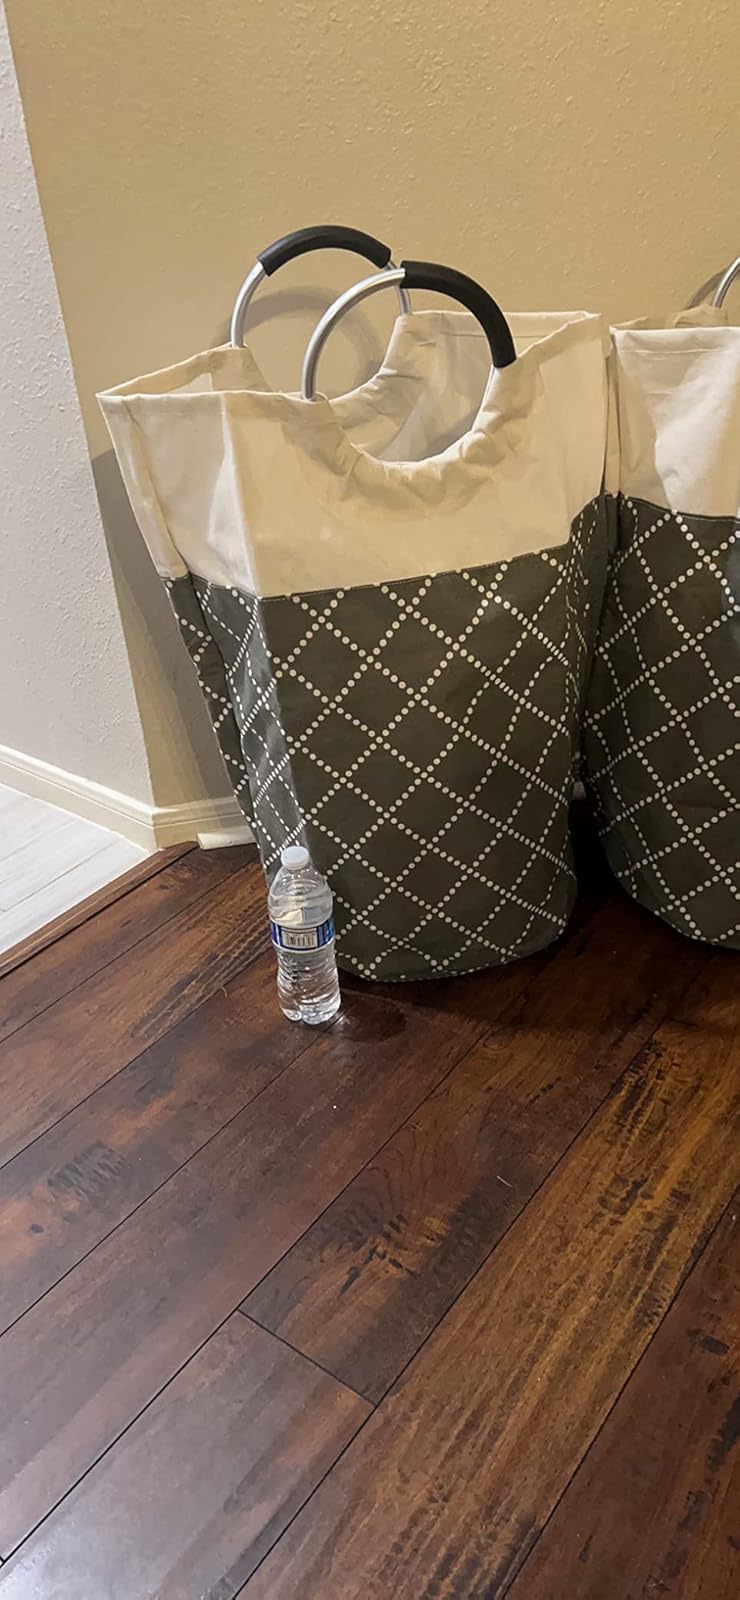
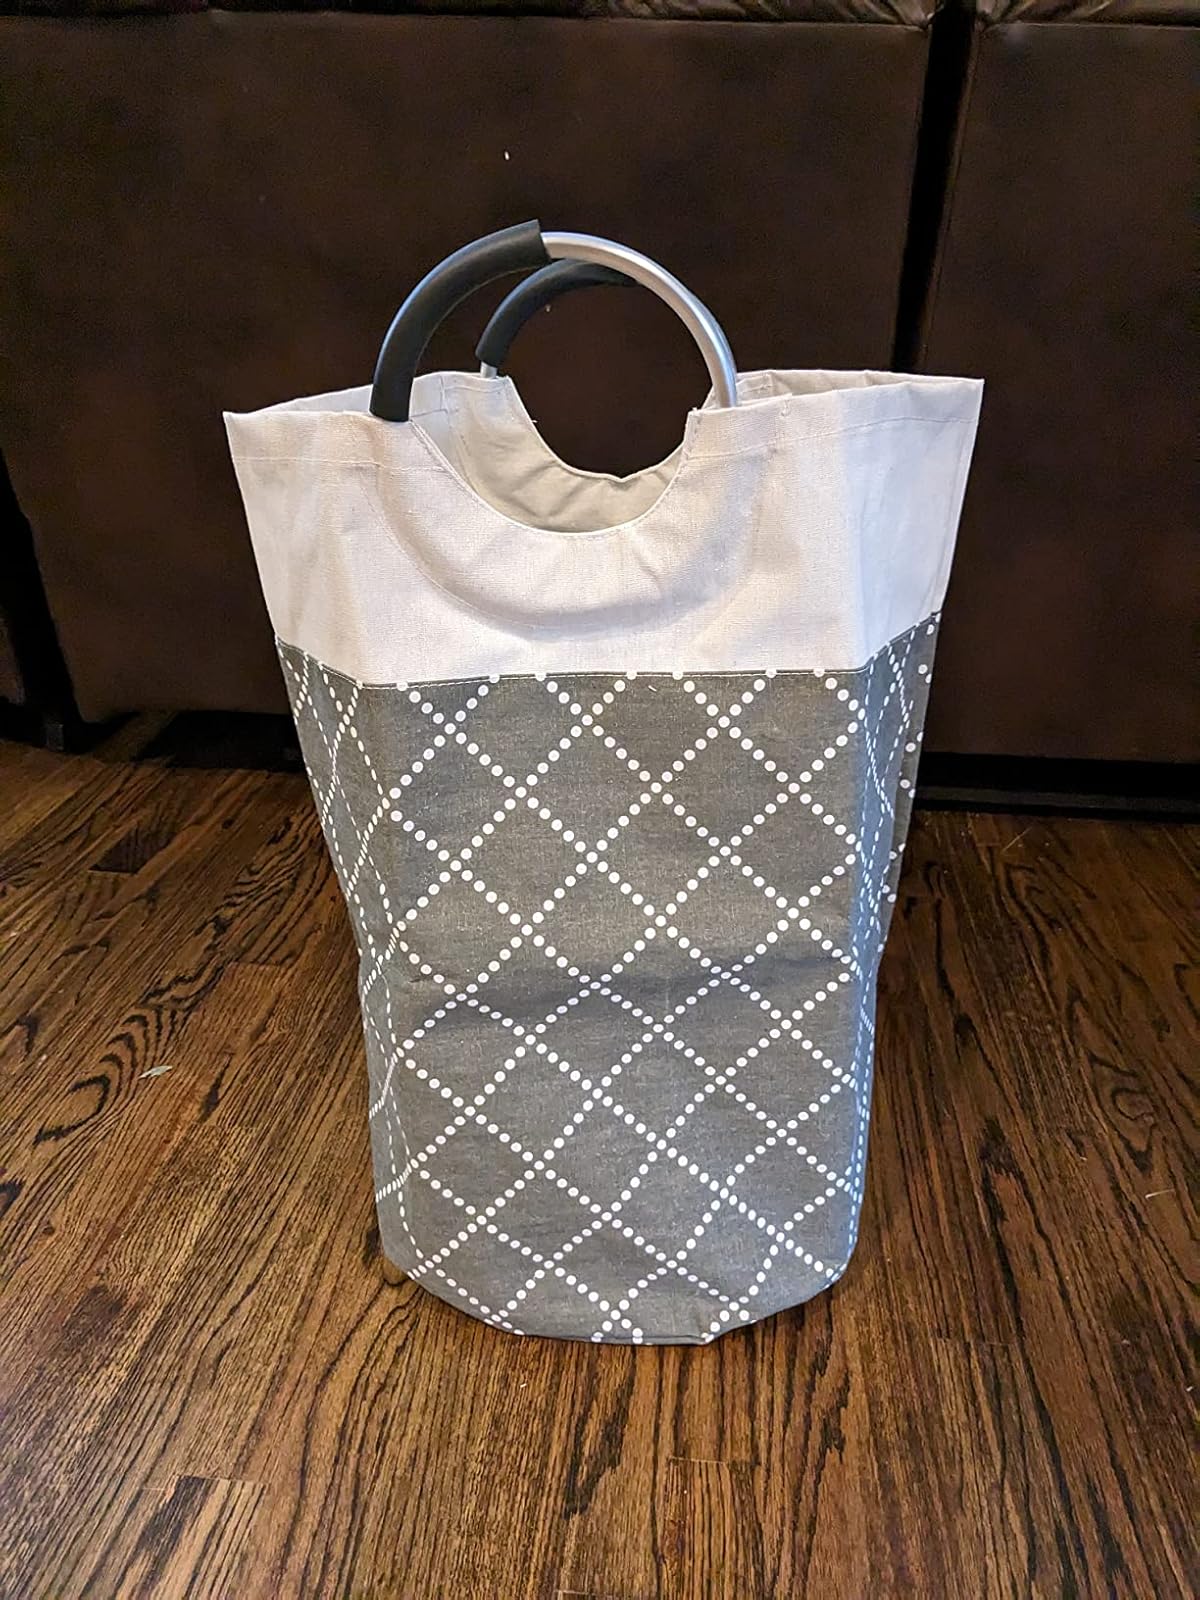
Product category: items_hamper
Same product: yes